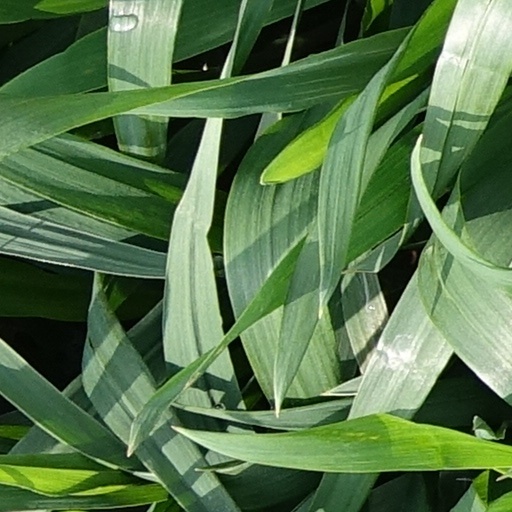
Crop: wheat